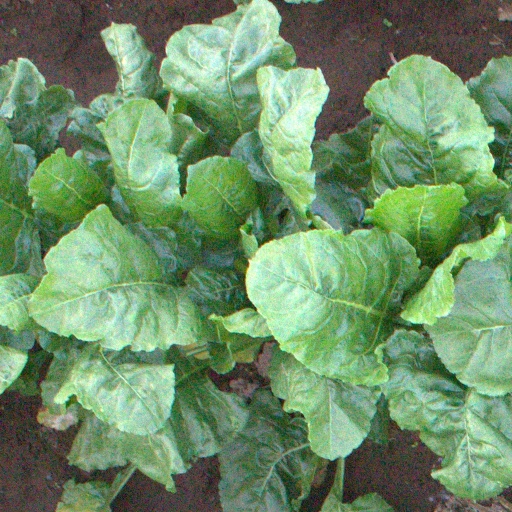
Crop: sugar beet